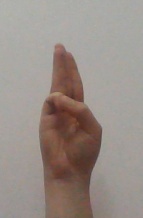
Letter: thaa